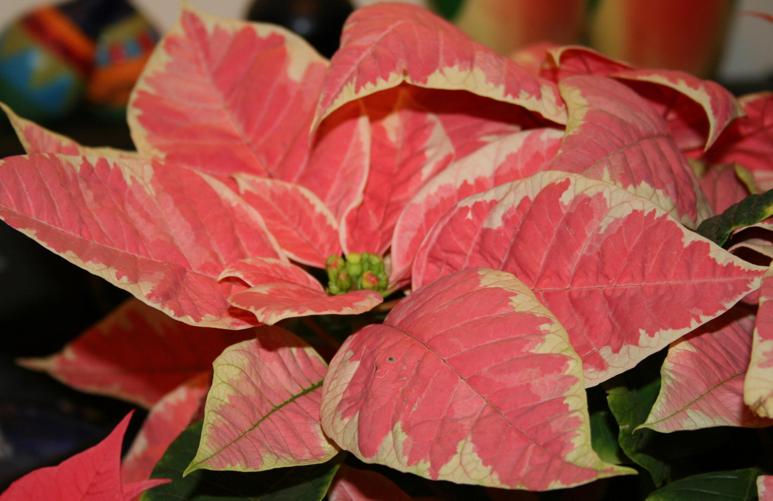
Label: poinsettia